Adamic language

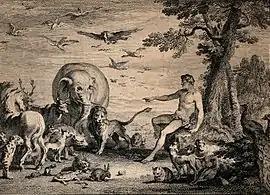
Adam naming the animals as described in Genesis. In some interpretations, he uses the “Adamic language” to do so.

The Adamic language, according to Jewish tradition (as recorded in the "midrashim") and some Christians, is the language spoken by Adam (and possibly Eve) in the Garden of Eden. It is variously interpreted as either the language used by God to address Adam (the divine language), or the language invented by Adam with which he named all things (including Eve), as in the second Genesis creation narrative.